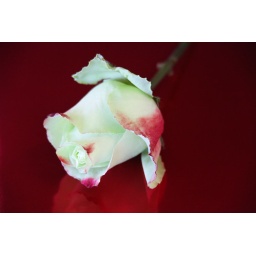
White rose dipped in red